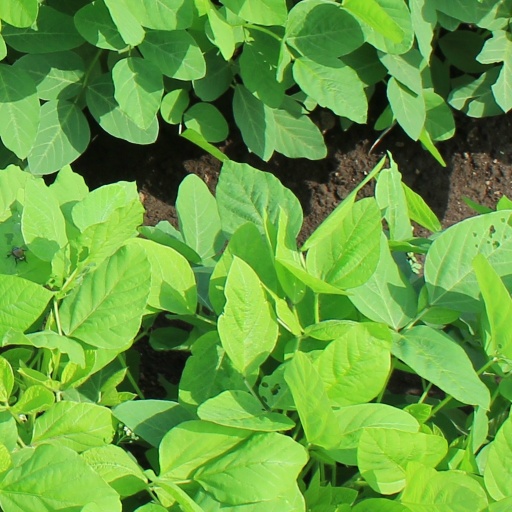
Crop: soybean